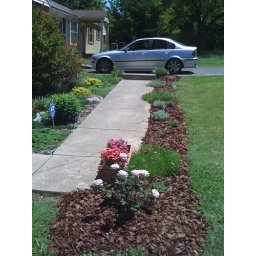
Finally got the sidewalk mulch in so my house doesn't look like trash so much anymore.